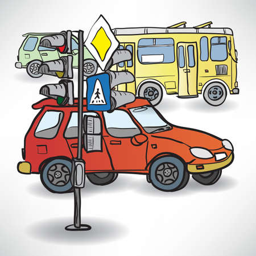
drawing an intersection with traffic lights , buses and cars vector